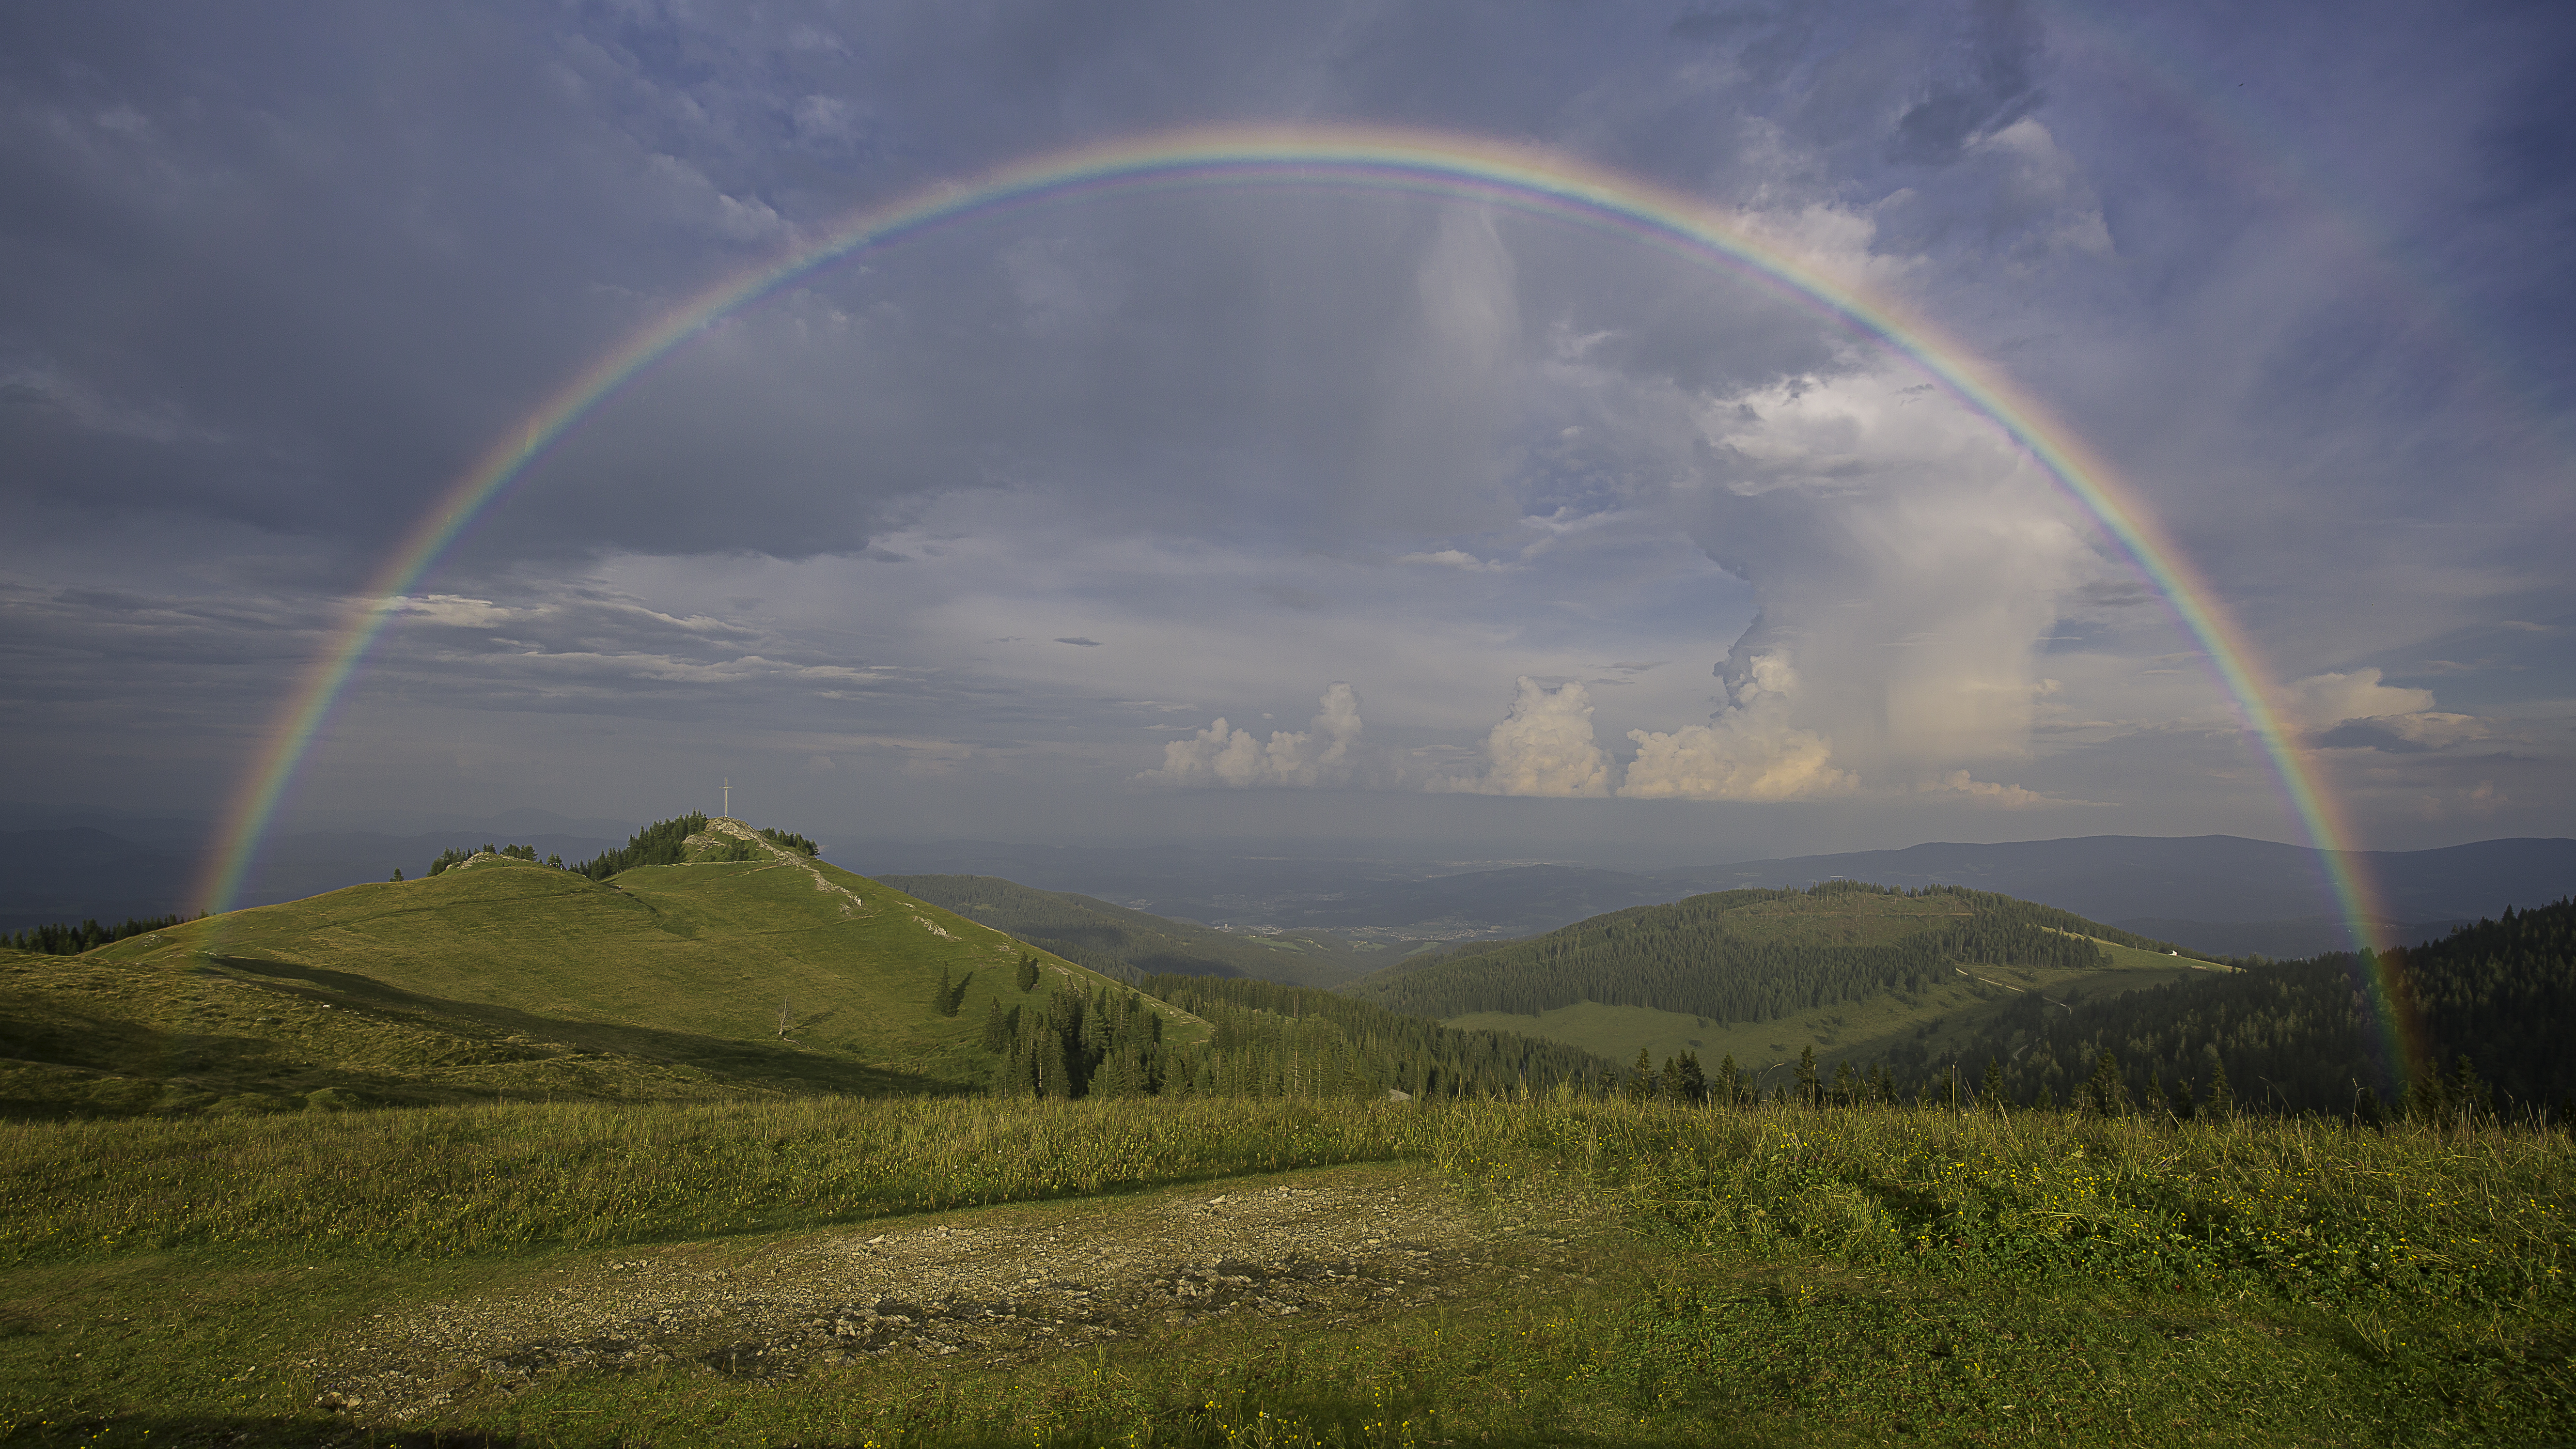
regenbogen, rainbow, highland, sky, hill, mountainous landforms, natural landscape, grassland, cloud, meteorological phenomenon, mountain, ecoregion, fell, landscape, atmosphere, rural area, grass, tree, ridge, mountain range, plain, pasture, tundra, hill station